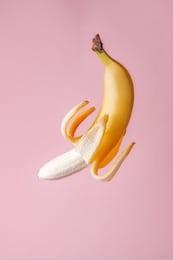
Label: banana